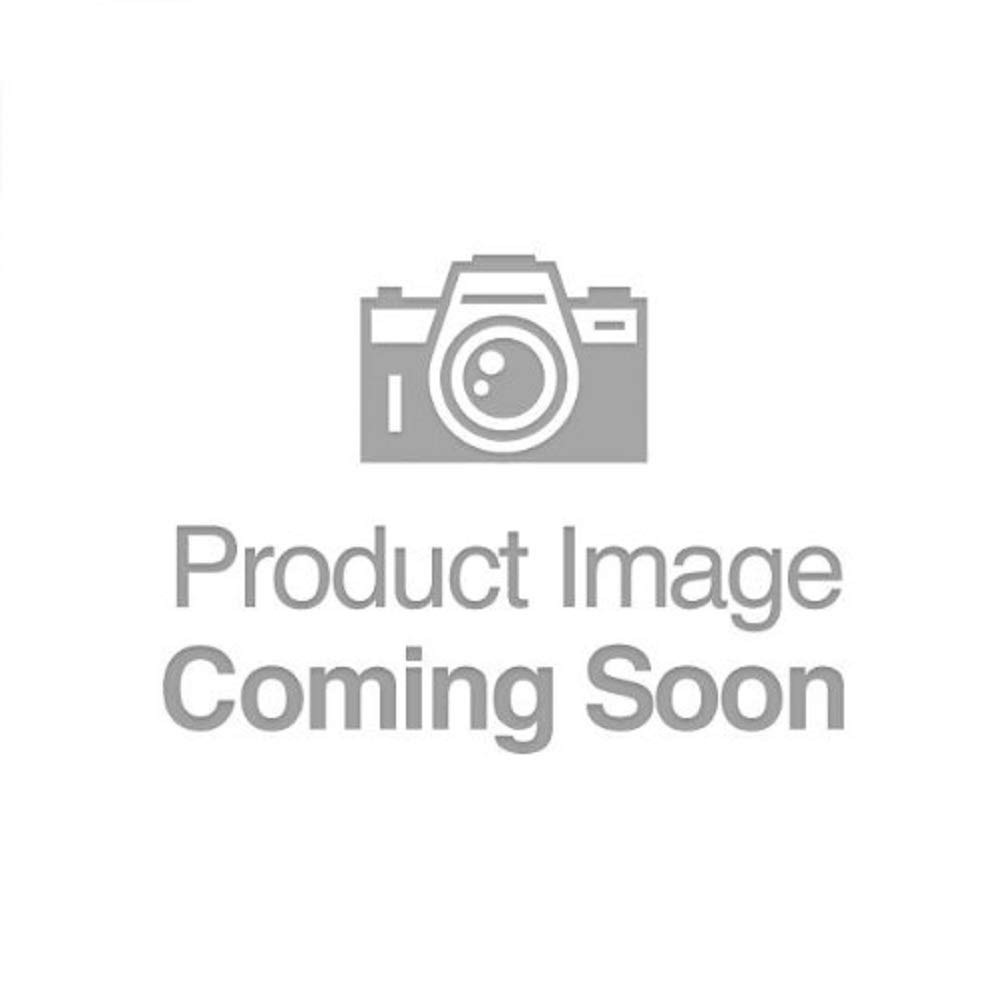
Item Name: Barilla Rotini Pasta 16 Oz
Product Description: Grocery
Value: 16.0
Unit: Ounce

Price: 1.84